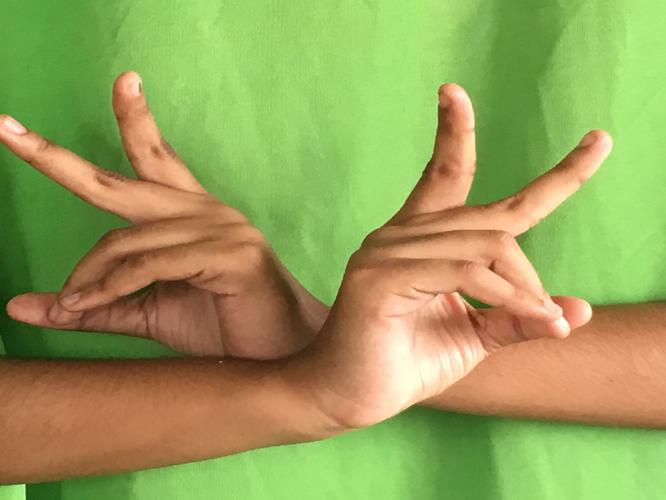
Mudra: Kartariswastika
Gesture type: double_hand